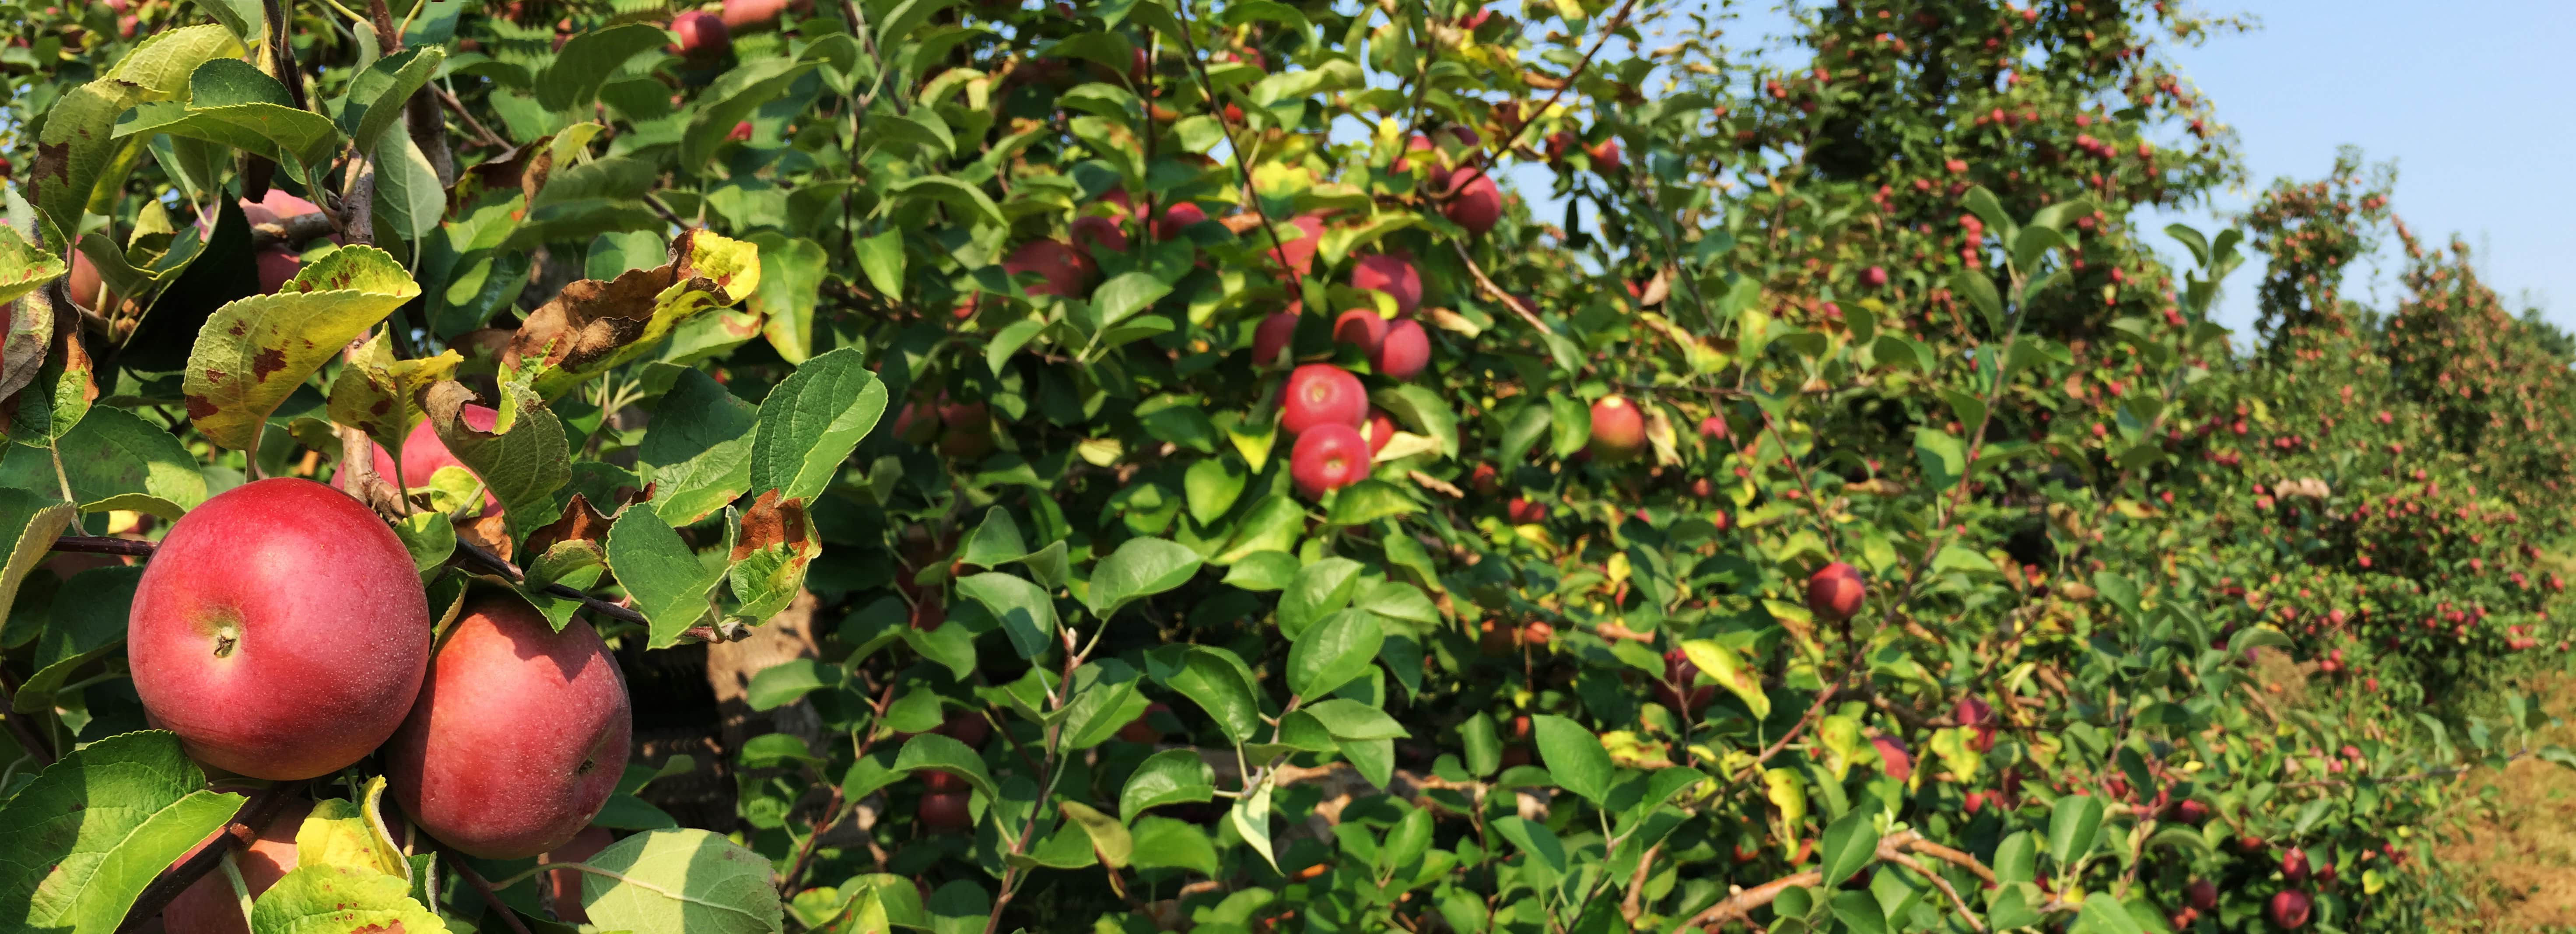
Label: Apple